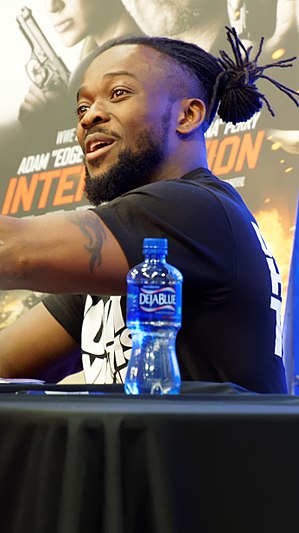
Kofi Kingston
Kofi Kingsotn i marts 2016
Kofi Sarkodie-Mensah er en ghanesisk wrestler, der er bedre kendt under ringnavnet Kofi Kingston. Han har siden 2008 wrestlet i World Wrestling Entertainment, hvor han for tiden er ansat på RAW-brandet. Han har tidligere vundet WWE Intercontinental Championship og blev dermed den første wrestler fra Ghana, som vandt den titel. Derudover har han også vundet WWE's World Tag Team Championship sammen med[CM Punk og en med R-truth ]. Han har også vundet Intercontinental Championship og United States Championship.hans finisher er Trouble in Paradise.en af hans store højdepunkter i hans karriere er i royal rumble 2013